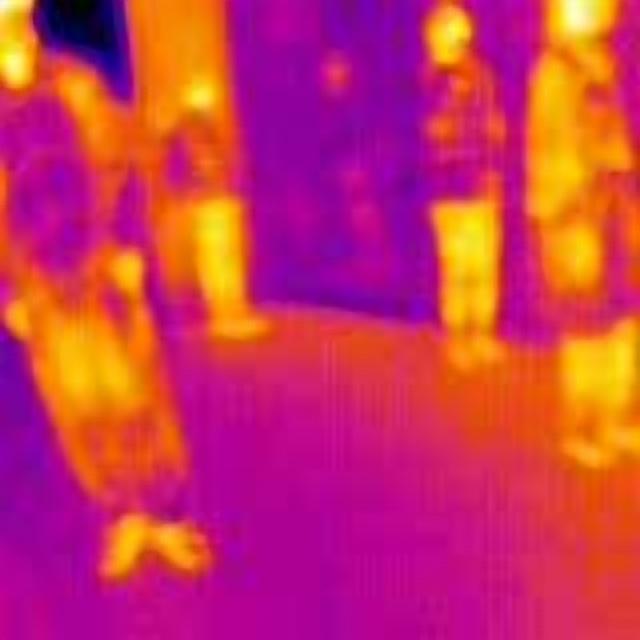
Detected objects:
label: person
label: person
label: person
label: person